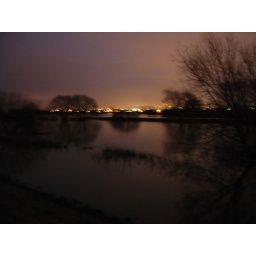
The river and another flooded field in the distanceJanuary 2008